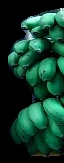
Variety: rasbale
Grade: grade2